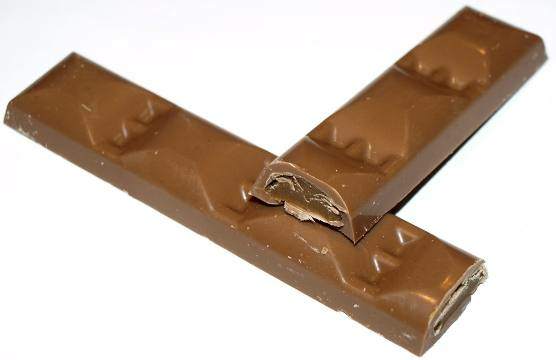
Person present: No